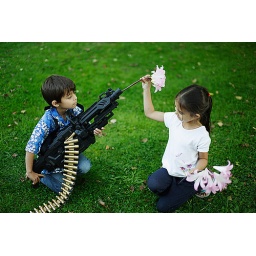
Five year old girl places flowers in barrel of her brother's toy machine gun